Hex (board game)

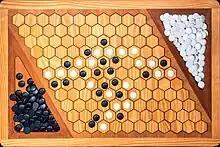
The end of a game of Hex on a standard 11×11 board. Here, White wins the game.

Hex is played on a rhombic grid of hexagons, typically of size 11×11, although other sizes are also possible. Each player has an allocated color, conventionally red and blue, or black and white. Each player is also assigned two opposite board edges. The hexagons on each of the four corners belong to both adjacent board edges.